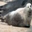
Label: seal